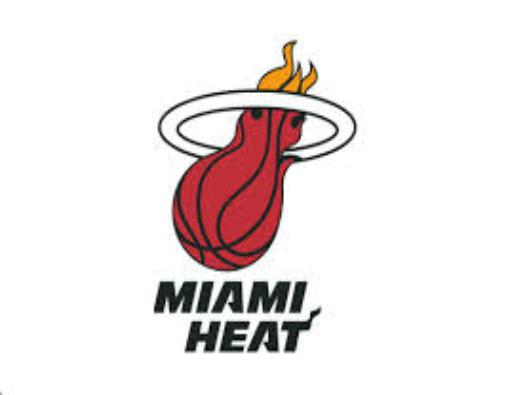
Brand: Heat-2
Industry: Clothes